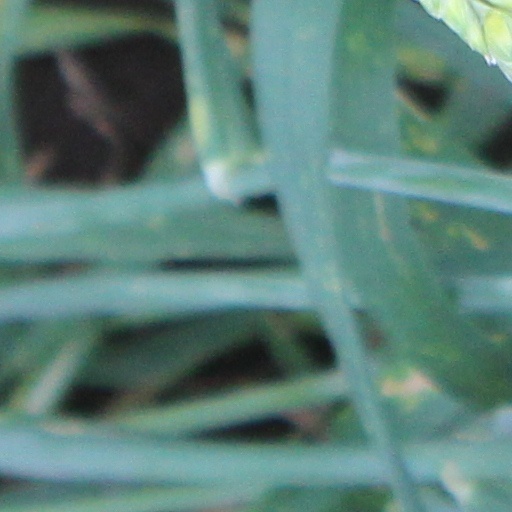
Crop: wheat